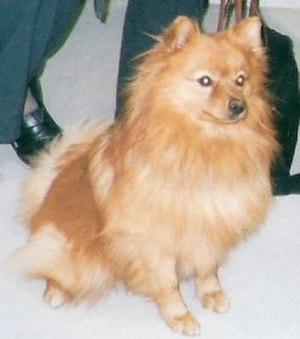
Le spitz moyen est une variété de taille du spitz allemand, race de chien originaire d'Allemagne. Il s'agit de la variété de taille immédiatement intermédiaire, elle admet toutes les couleurs de robe du spitz allemand.